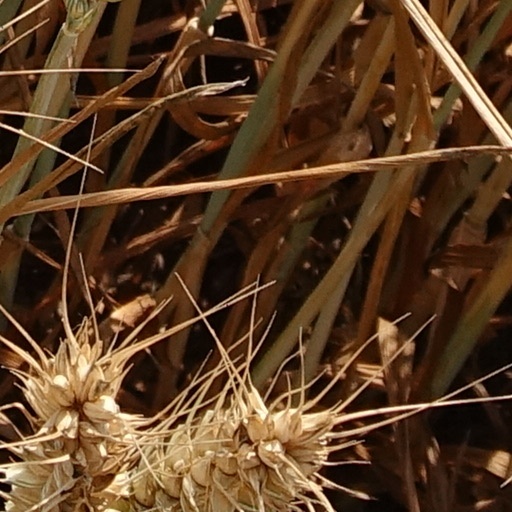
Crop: wheat